Fucino Space Centre

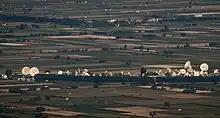
View of Fucino Space Centre from Sperone

The beginning of the history of Telespazio S.p.A. coincides with the signing of the memorandum of understanding between the company and NASA which took place in January 1962 and made it possible to participate and develop projects relating to the Telstar 1 and Relay satellites. With the granting of the exclusive license by the Ministry of Posts and Telecommunications, the construction of the first plants used for the experimentation of satellite telecommunications between Europe and the United States was started, in a favorable territory from an orographic and electromagnetic point of view.